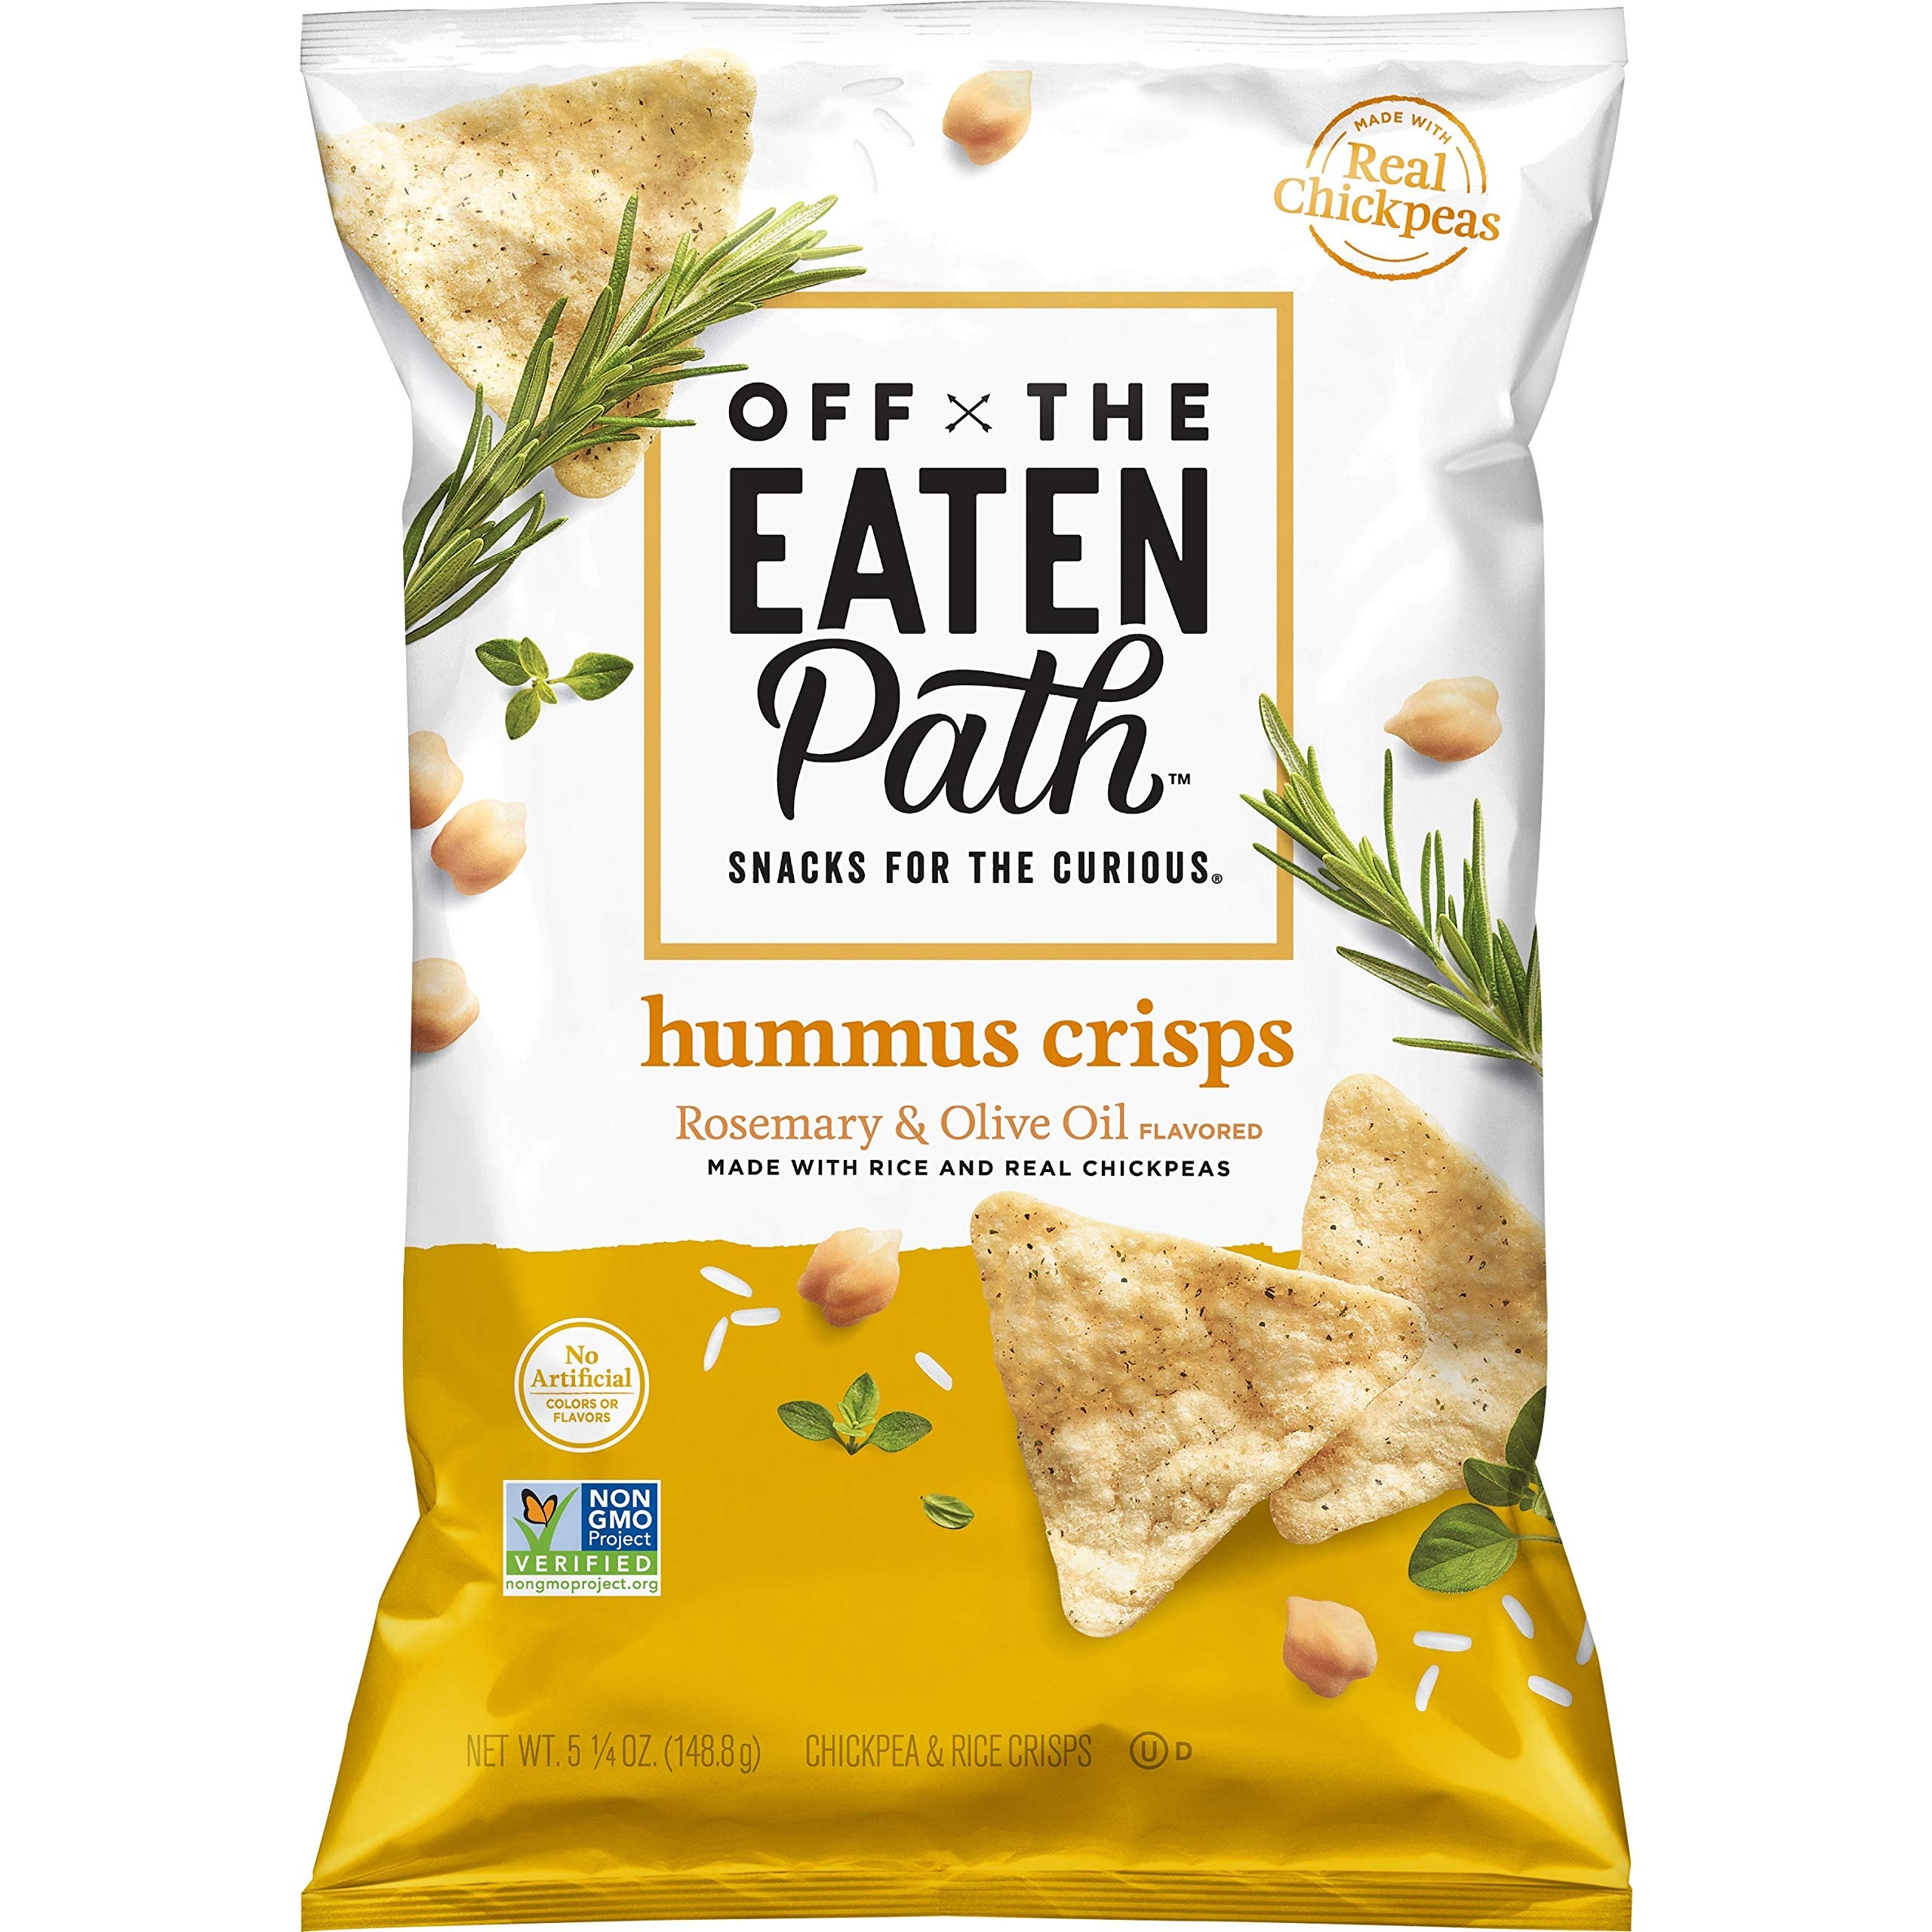
Item Name: Off the Eaten Path Hummus Crisps, Rosemary & Olive Oil, 5.25oz
Bullet Point 1: Includes 1 (5.25oz) bag of Off The Eaten Path Rosemary & Olive Oil Flavored Hummus Crisps
Bullet Point 2: Hummus Crisps Rosemary & Olive Oil: packed with chickpeas and seasoned with a bright mix of oregano, rosemary and thyme
Bullet Point 3: Non-GMO Project Verified, Gluten Free, and have no artificial colors or flavors
Bullet Point 4: 3 grams of protein per serving
Bullet Point 5: Off The Eaten Path offers snacks for the curious that are deliciously different from chips
Bullet Point 6: We launched Off The Eaten Path for consumers who are hungry for a new adventure and looking for something unexpected in their snacks
Value: 5.2
Unit: Ounce

Price: 5.49